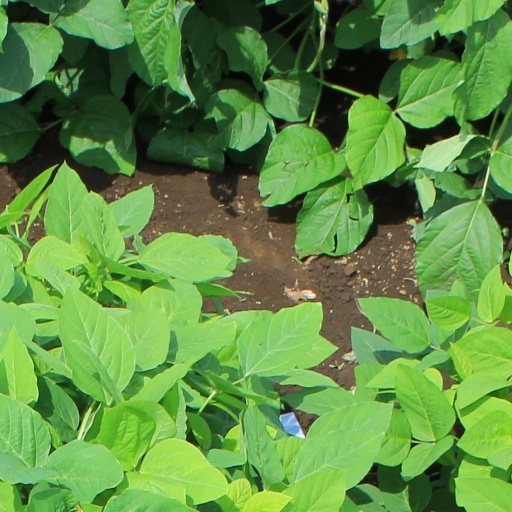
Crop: soybean